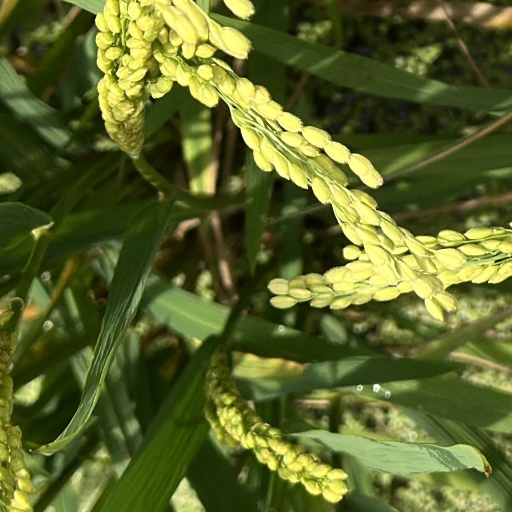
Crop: rice